Leutasch Gorge

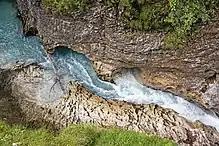
The Leutasch Gorge

The Leutasch Gorge ( or "Leutascher Geisterklamm") is a gorge near Mittenwald and Unterleutasch in the Bavarian-Tyrolean border area through which the Leutascher Ache river flows. It is very steep-sided and was not opened to tourists until 2006. To do this a 1.4 million euro, EU-supported, Austro-German project was undertaken to build steel walkways and bridges over a distance of 970 metres. With a total length of 1,650 metres it is the longest accessible gorge in the Eastern Limestone Alps. The gorge was opened on 24 May 2006.